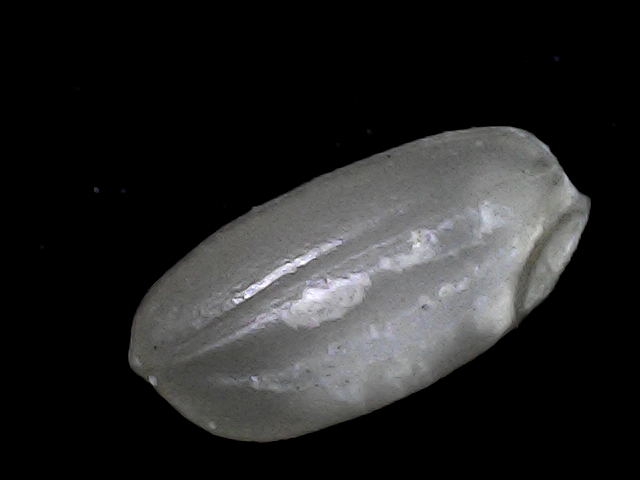
Rice variety: BD33